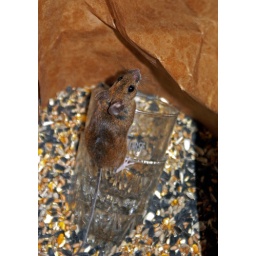
i found this wee field mouse in the bird seed trying to get a free meal lol